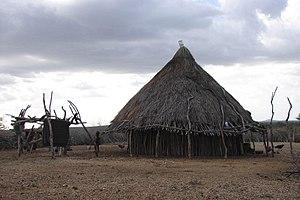
Un village Hamer (Ethiopie)